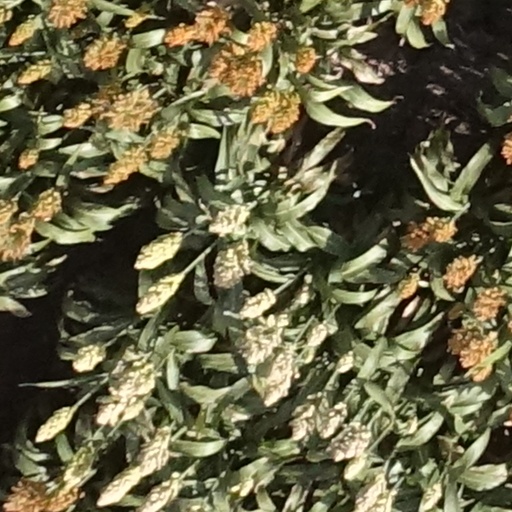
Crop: sorghum